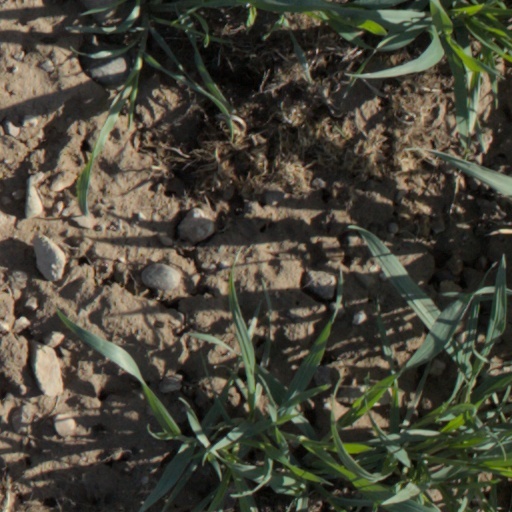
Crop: wheat